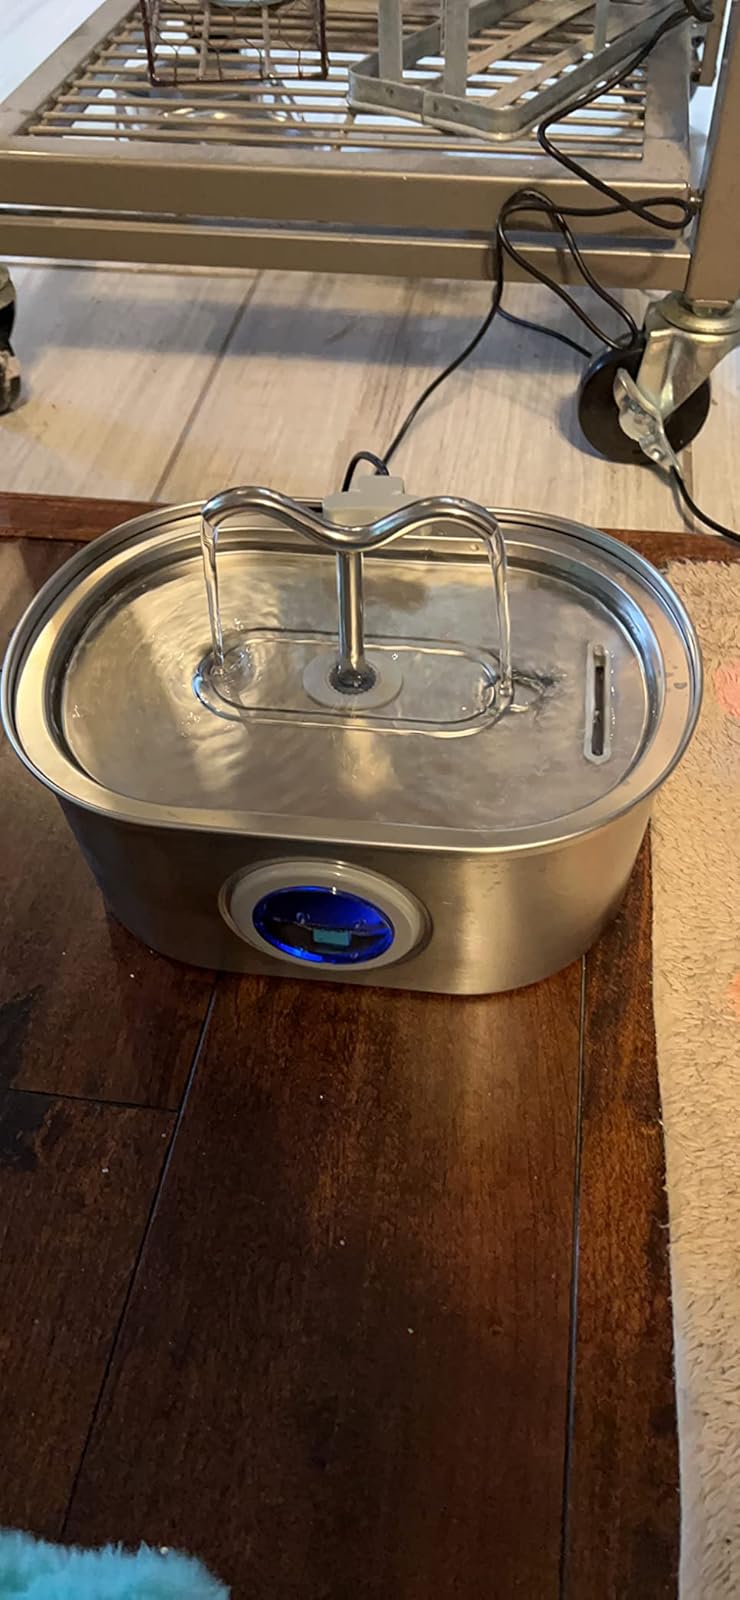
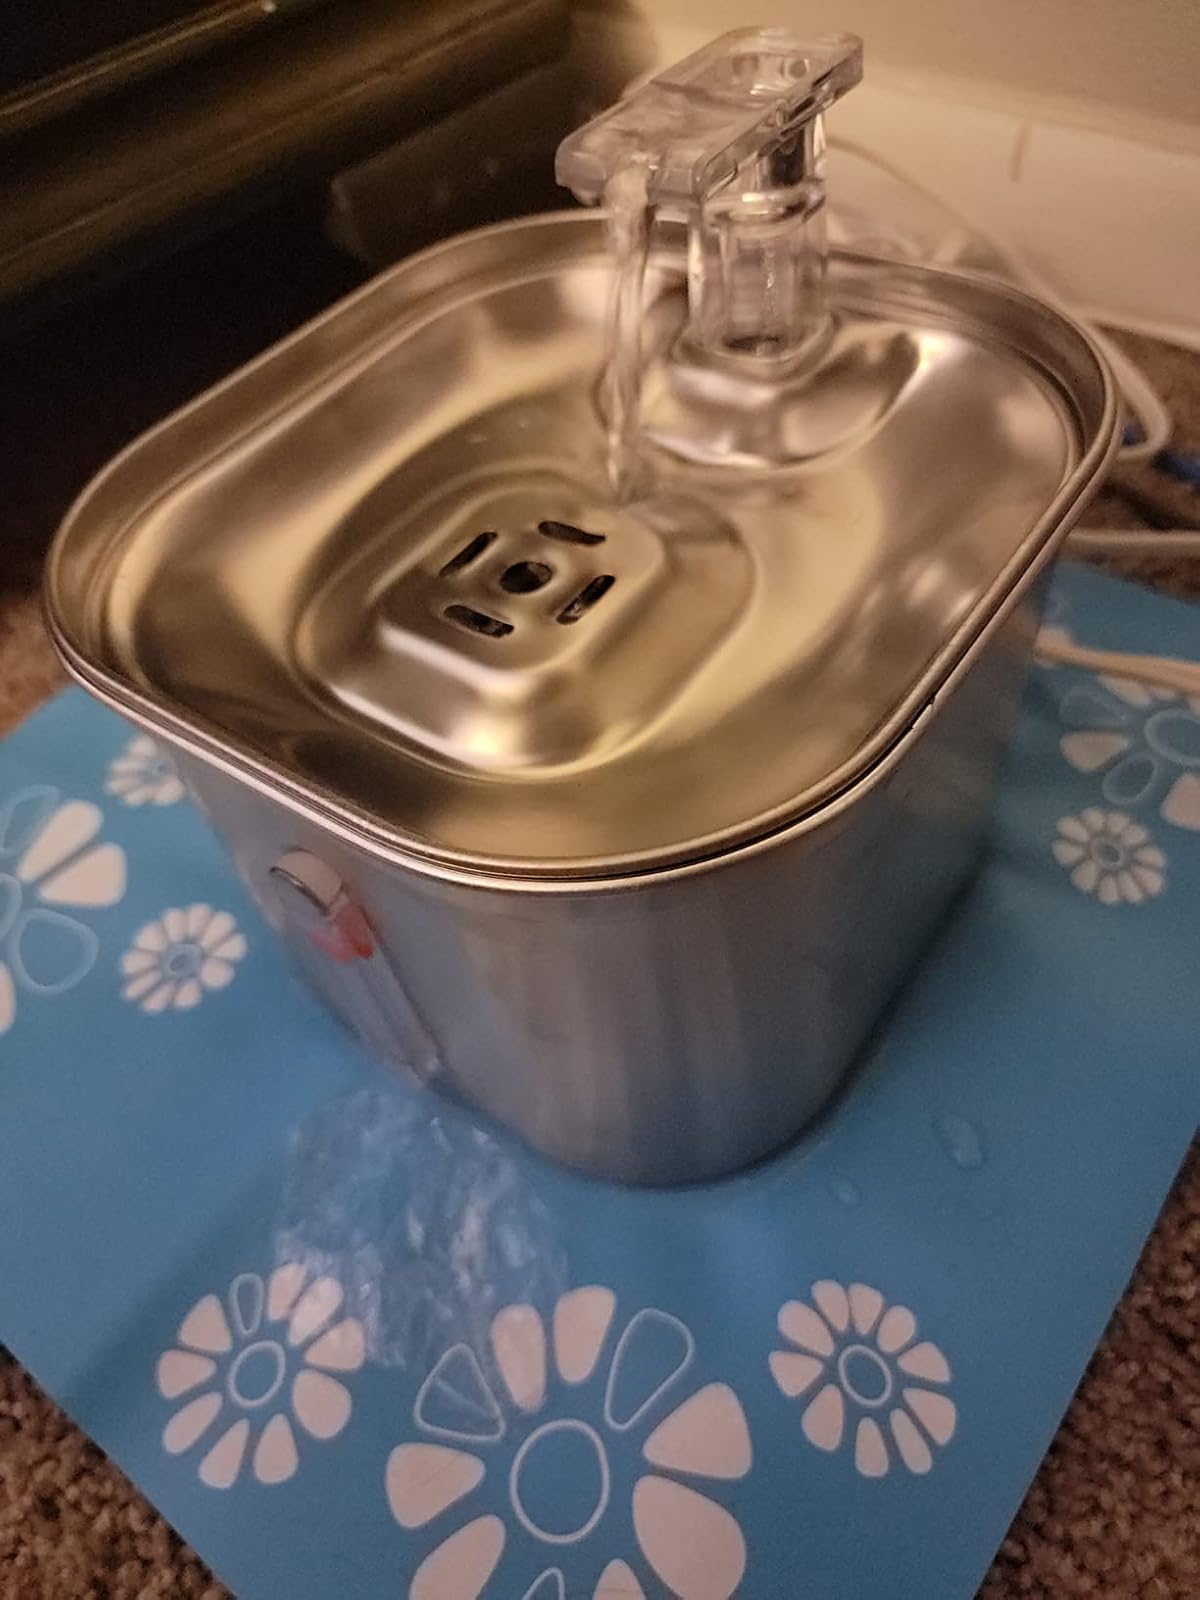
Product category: items_bowl
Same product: no